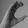
ASL letter: C